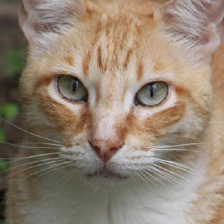
Label: animals